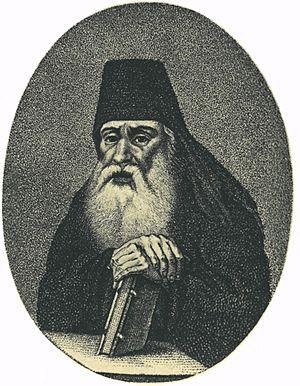
Les Biélorusses sont les habitants autochtones de la Biélorussie. Ce sont des Slaves orientaux, tout comme les Russes et les Ukrainiens. Ils représentent environ 81 % de la population de la Biélorussie. Des communautés importantes de Biélorusses existent en Russie, Pologne, Ukraine, Lettonie et Lituanie ; les Biélorusses ont beaucoup émigré dans les pays de la CEI ainsi qu'aux États-Unis et au Canada.